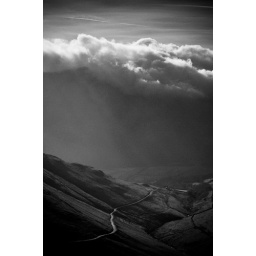
Just adding to the walking set again - Interesting band of thick cloud over the High Stile range.